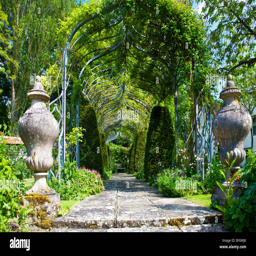
a shady path under a pergola in a country garden in summer